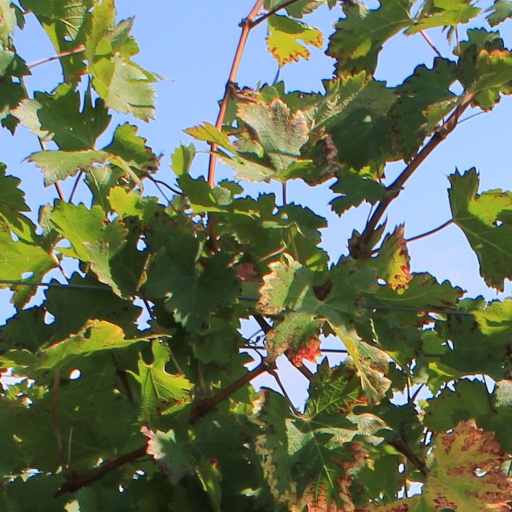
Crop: grape